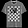
Label: T - shirt / top